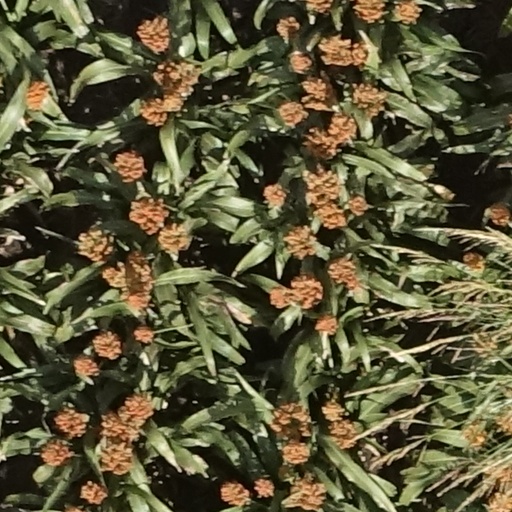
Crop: sorghum